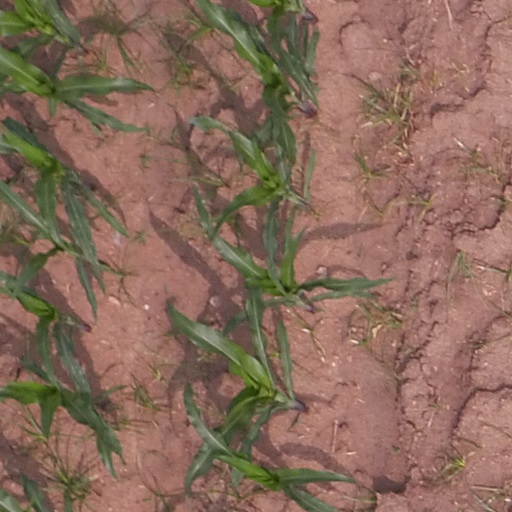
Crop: maize; corn